U.S. Route 22 in Pennsylvania

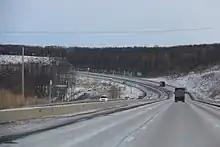
US 22 eastbound in Jackson Township

US 22 leaves Monroeville and enters the borough of Murrysville in Westmoreland County, where it continues east through suburban areas along William Penn Highway, a four-lane divided highway with occasional jughandles. The road curves to the east-southeast and passes over the Westmoreland Heritage Trail and Turtle Creek. The route continues past a mix of rural areas and development, passing to the south of the borough of Export and crosses Turtle Creek again before leaving Murrysville. US 22 curves east and comes to a single-point urban interchange with PA 66 south of the borough of Delmont. Past this interchange, the road runs east-northeast through rural areas with occasional development, turning east and coming to an intersection with PA 819 in Five Points. The route continues east and reaches a junction with US 119 near Shieldsburg. At this point, US 119 turns east to run concurrent with US 22 along William Penn Highway. The road comes to a bridge over Loyalhanna Creek within the Loyalhanna Lake National Recreation Area and enters the borough of New Alexandria. At this point, the two routes pass north of developed areas of the borough and reach an intersection with PA 981 along the northern border of New Alexandria. From here, US 22/US 119 continue northeast through rural land with some development, passing to the north of Keystone Raceway. The road curves to the east and comes to a junction with the northern terminus of PA 982. Past this intersection, the two routes run through more rural areas, curving back to the northeast.